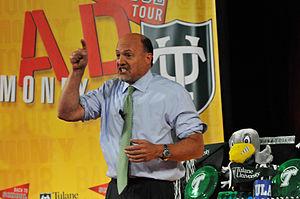
James J. Cramer, né le 19 octobre 1955 à Wyndmoor, mieux connu en tant que Jim Cramer, est un animateur de télévision américain de la chaîne CNBC.